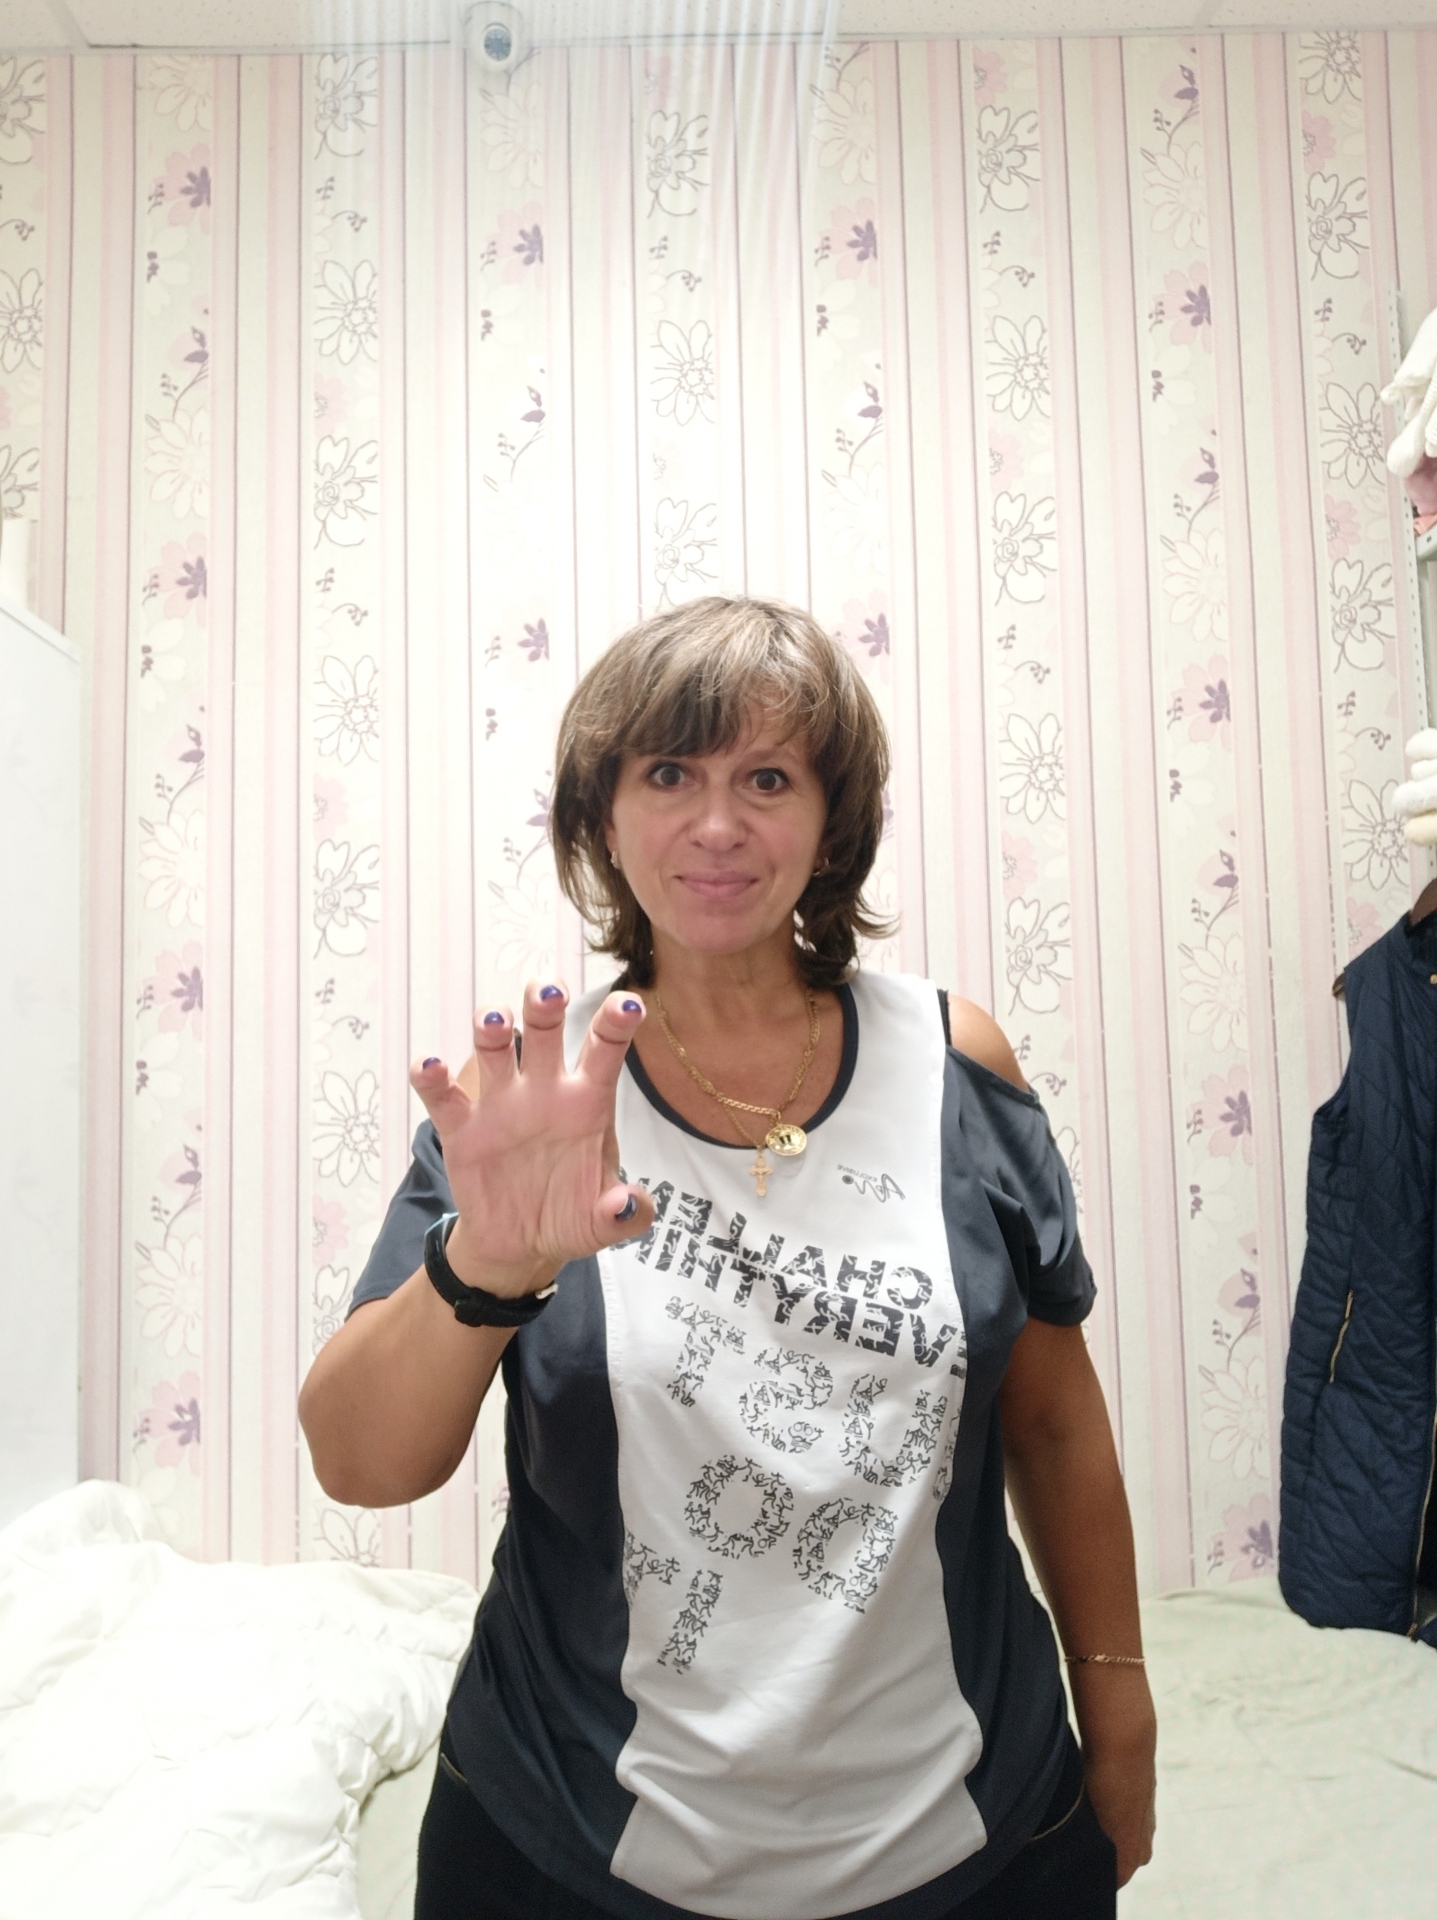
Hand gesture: grabbing